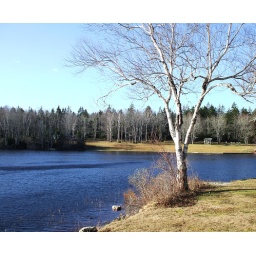
The water was such a lovely colour today and this birch tree in a good light setting.